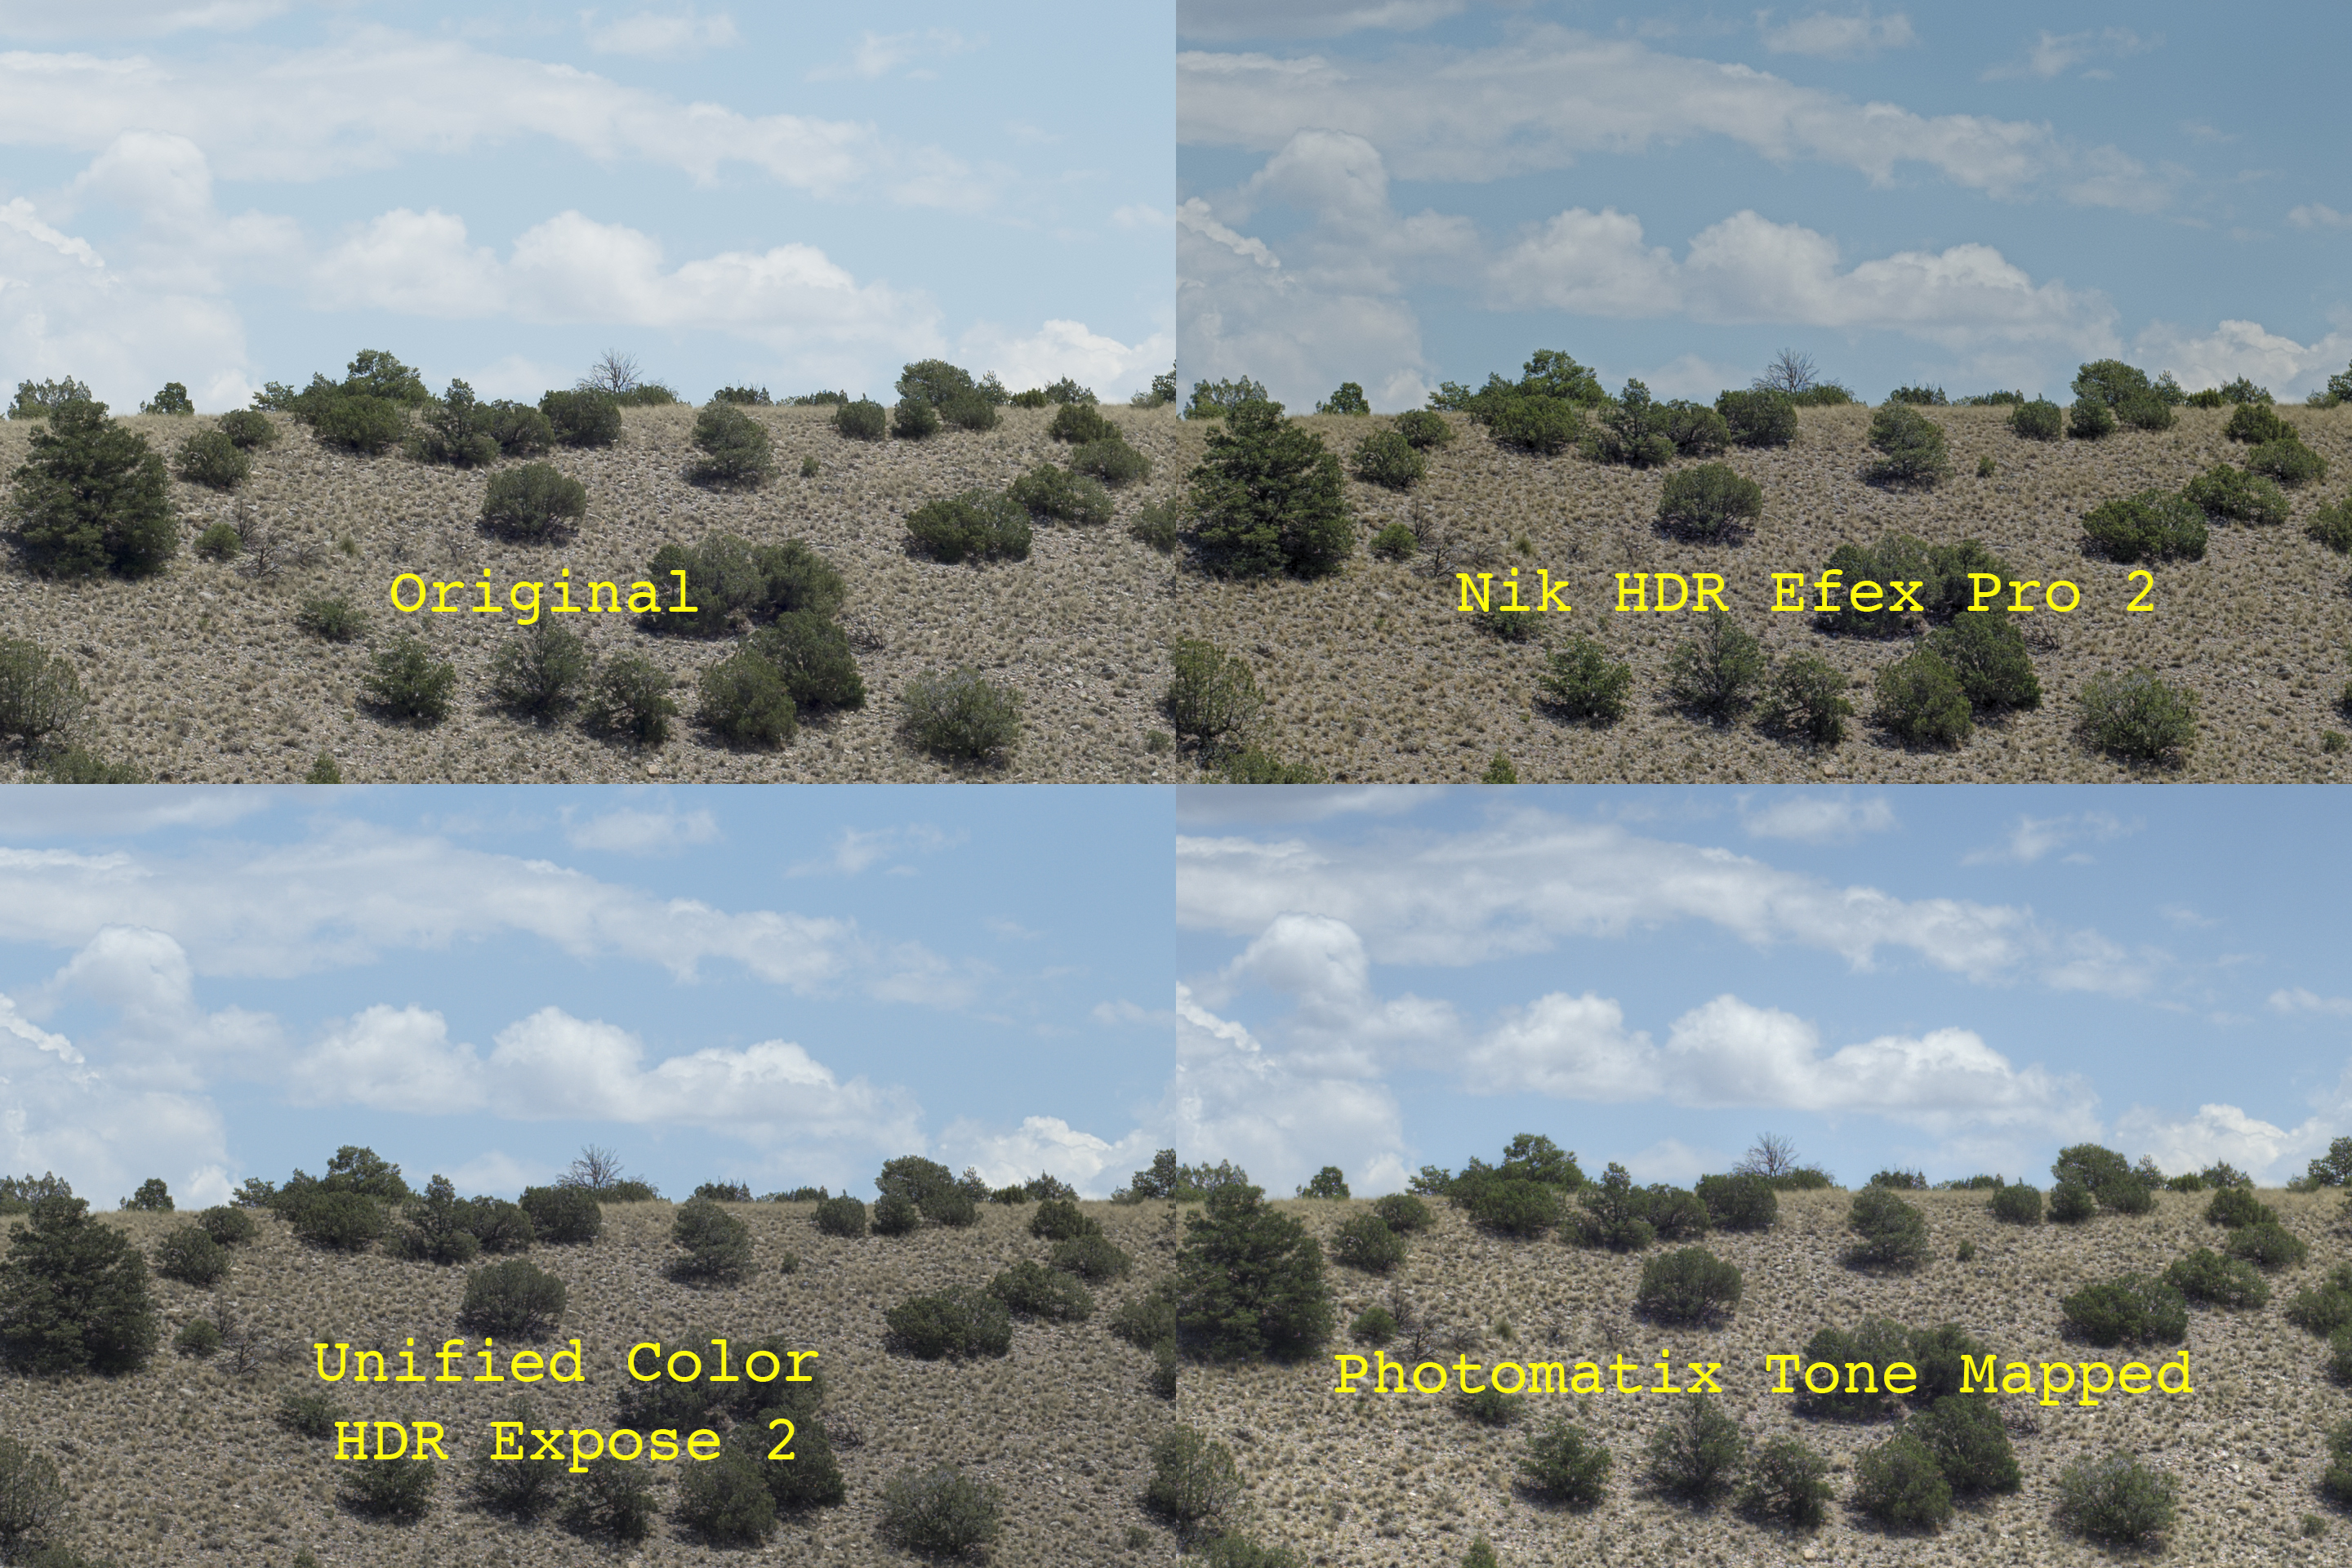
landscape, tree, field, farm, prairie, hill, flower, valley, crop, pasture, ranch, soil, agriculture, savanna, plain, grassland, plantation, plateau, habitat, ecosystem, steppe, rural area, biome, natural environment, land lot